Yuriy Kosiuk

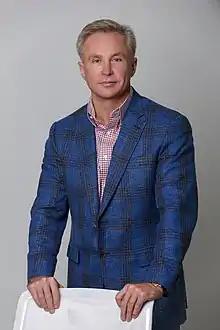
Kosiuk in 2016

Yuriy Anatoliyovych Kosiuk (born 27 May 1968) is a Ukrainian billionaire, and CEO agricultural company MHP.